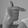
ASL letter: T